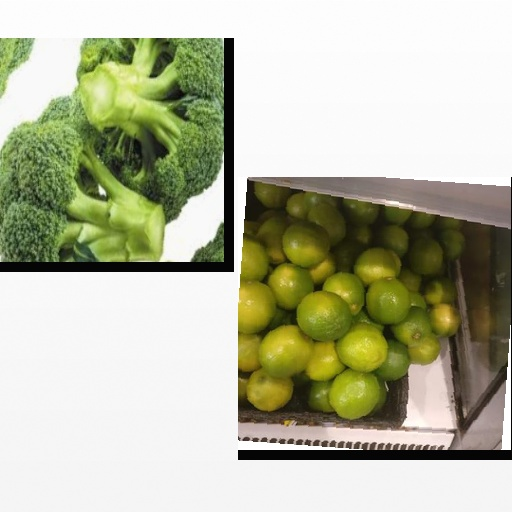
Food items: lime, broccoli